Malaysia national football team

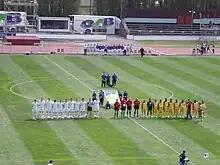
The Malaysian team (yellow) against New Zealand (white) during a friendly match in Queen Elizabeth II Park, Christchurch, New Zealand, on 19 February 2006.

Prior to 16 September 1963, North Borneo (now Sabah), Sarawak, Malaya and Singapore were represented by their own national teams, a situation which pre-dated the establishment of Malaysia. Malaya and Singapore often competed in international competitions such as the Merdeka Tournament while North Borneo and Sarawak competed in Borneo Cup. Malaya's biggest achievement in football was becoming the bronze medalist of the 1962 Asian Games held in Jakarta, Indonesia after defeating South Vietnam 4–1 led by Abdul Ghani Minhat, who at that time was the first Asian player to reach 50 goals for the men's national teams.